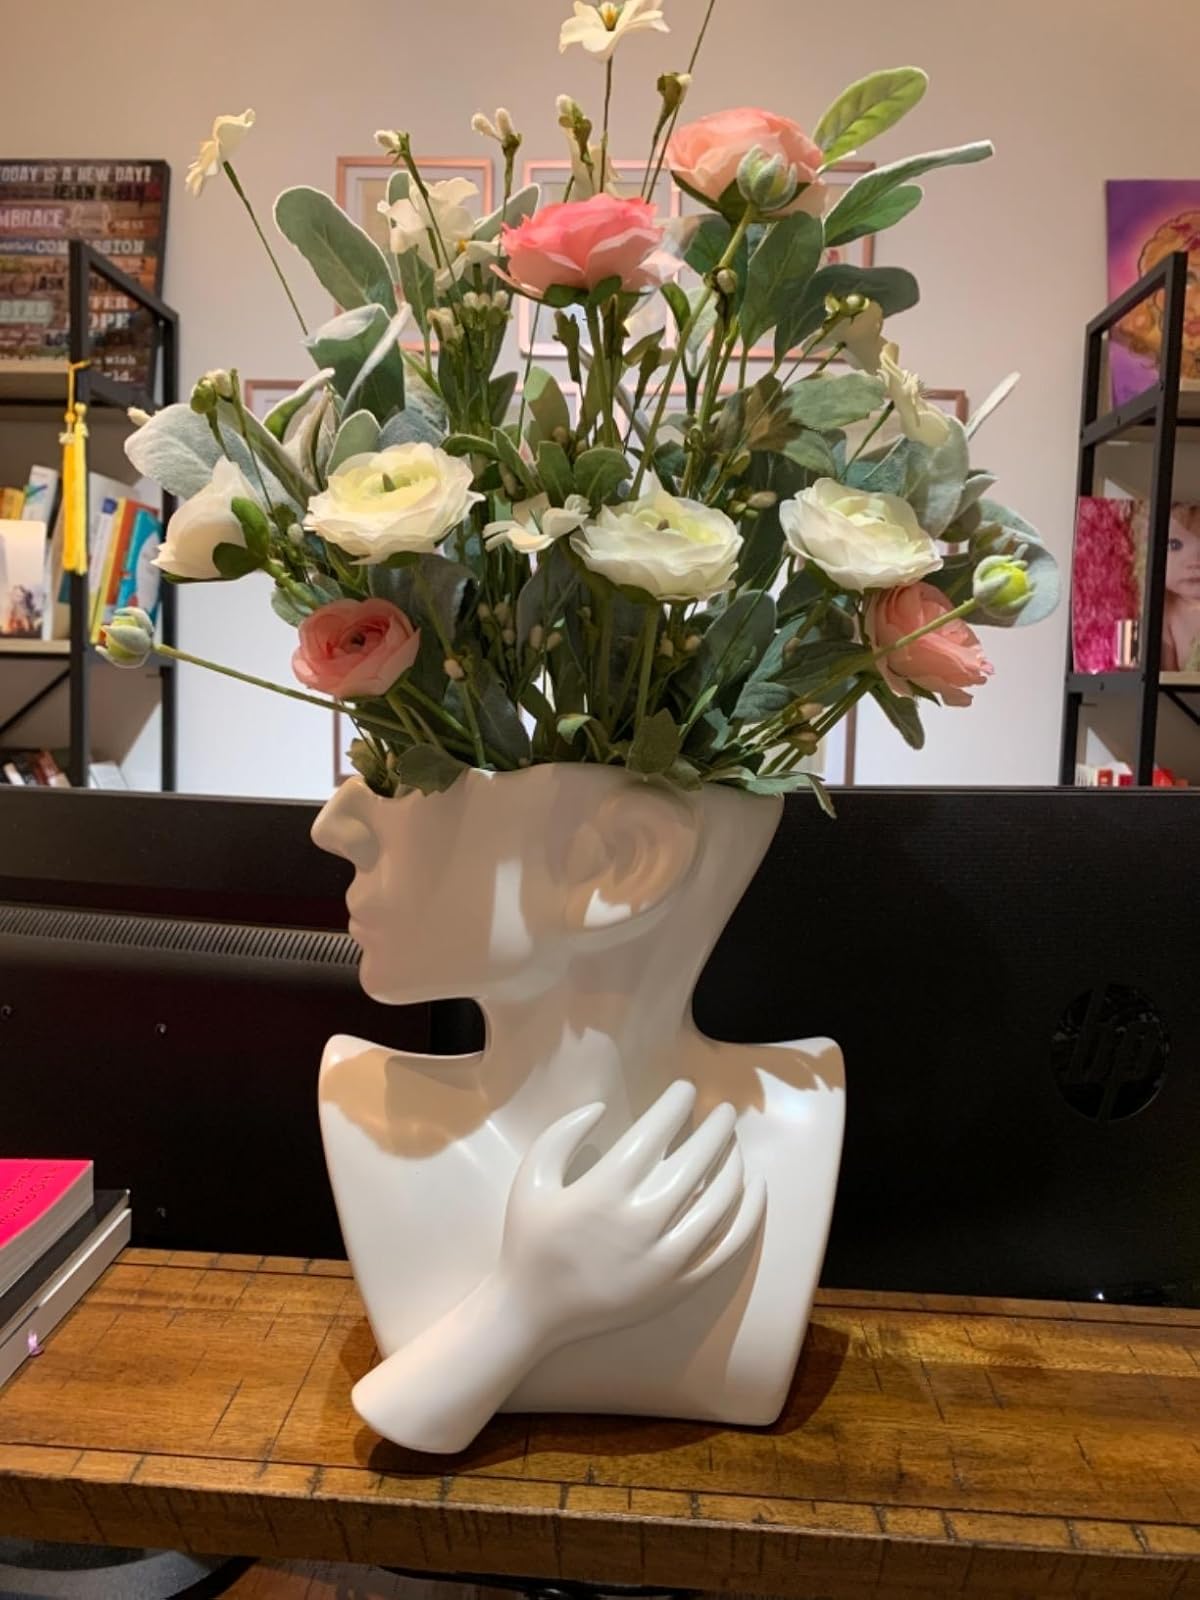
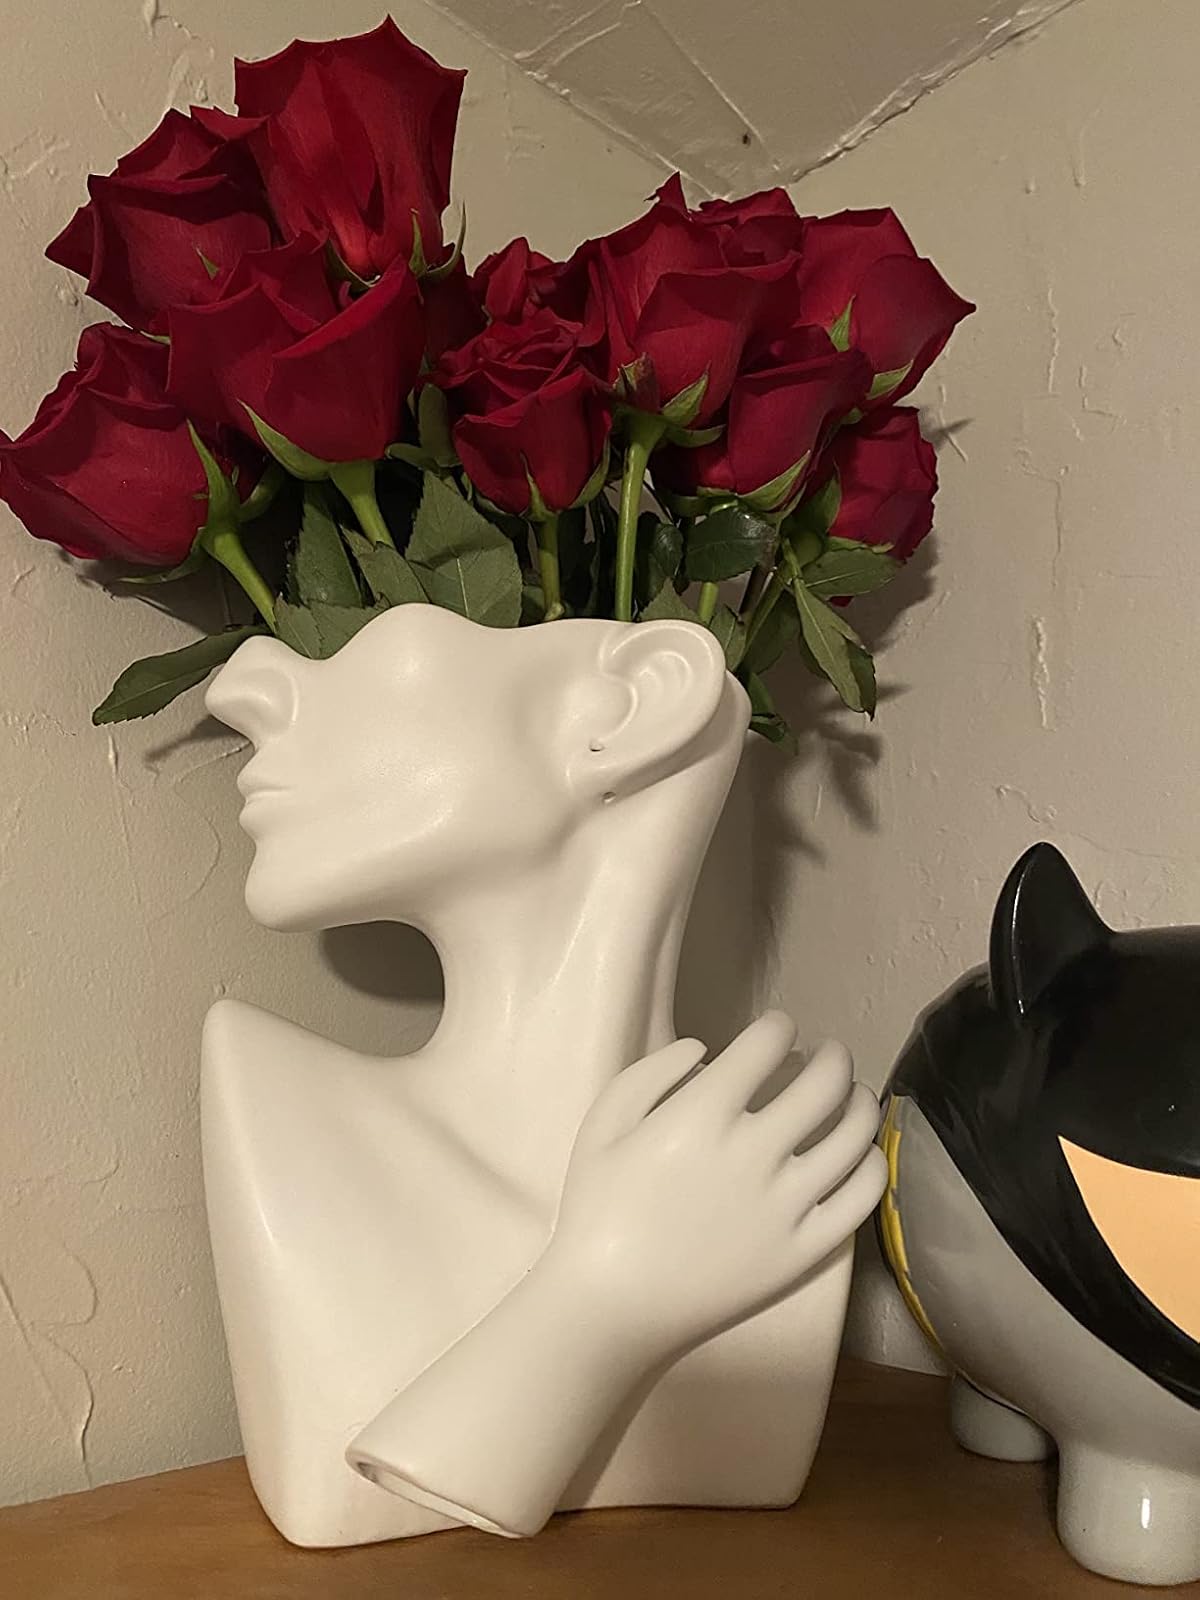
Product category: vase
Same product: yes